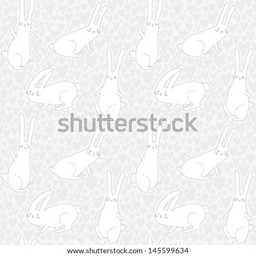
cute seamless pattern with bunnies and hearts .